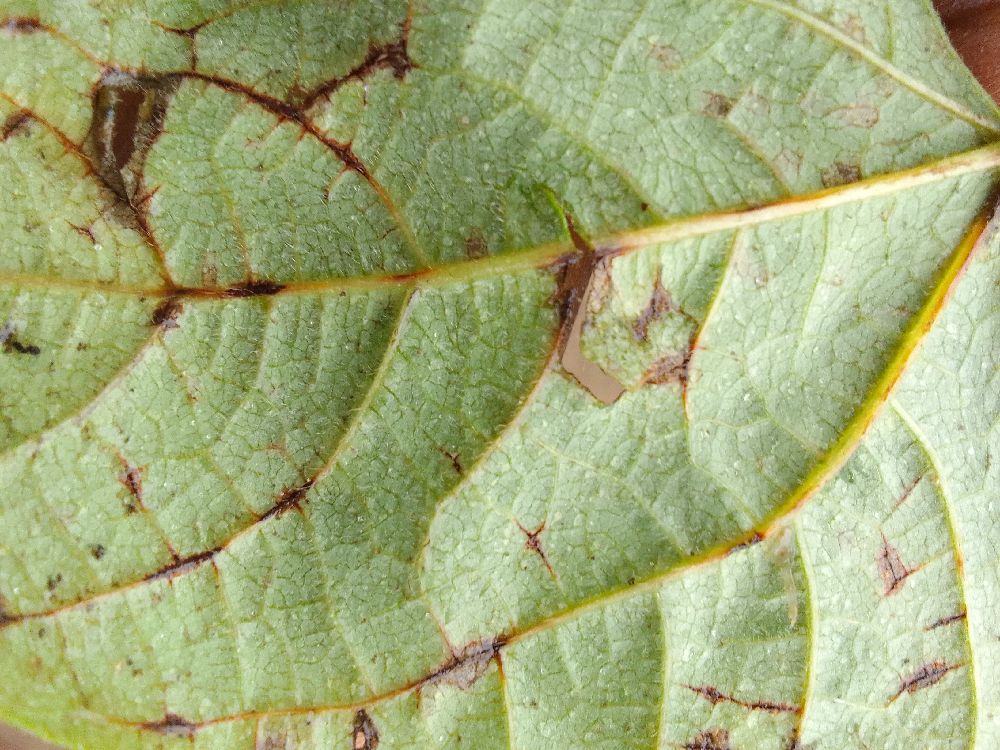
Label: anthracnose